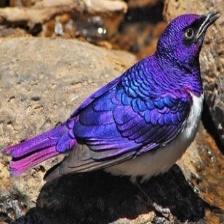
Species: VIOLET BACKED STARLING
Scientific name: CINNYRICINCLUS LEUCOGASTER